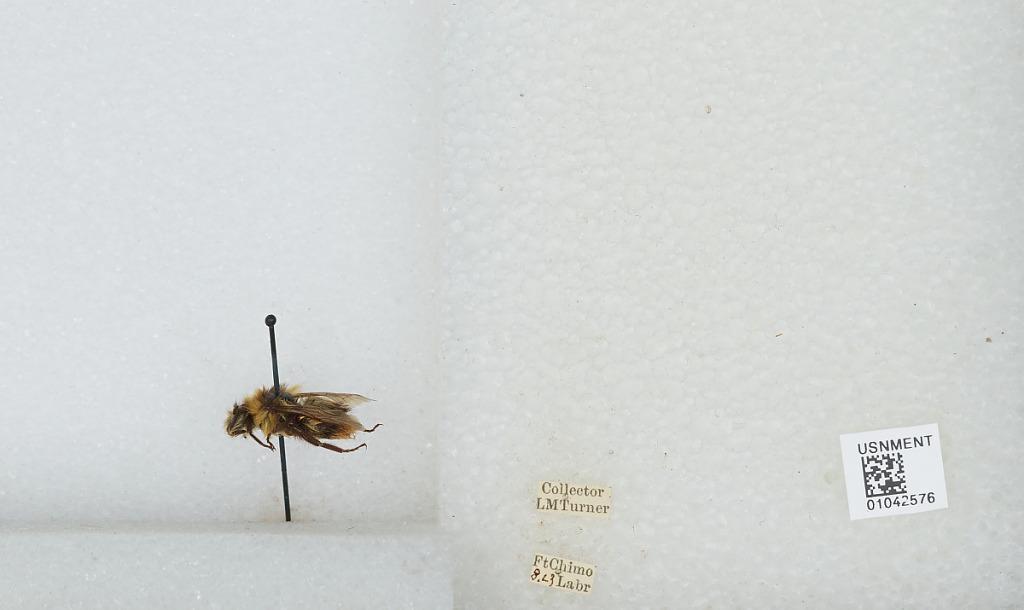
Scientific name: Bombus sp.
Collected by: L. Turner
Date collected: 1923-8-
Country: Canada
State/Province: Quebec
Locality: Kuujjuaq
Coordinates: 58.1067, -68.3986